Till Nowak

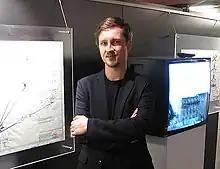

Till Nowak is a German digital artist and visual artist, graphic designer and filmmaker. He received recognition for his grad project, the 2005 film "Delivery", and for his art piece The Experience of Fliehkraft and its film offshoot "The Centrifuge Brain Project", both released in 2011, and more recently for his 2015 film "Dissonance".